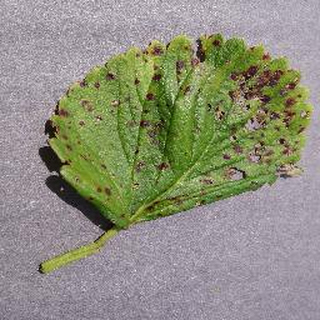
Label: strawberry_leaf_scorch